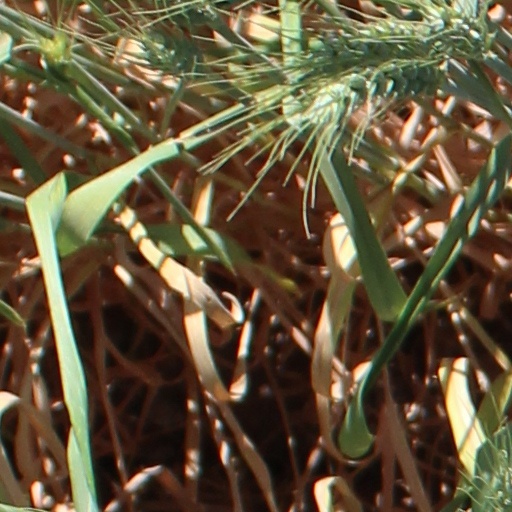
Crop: wheat